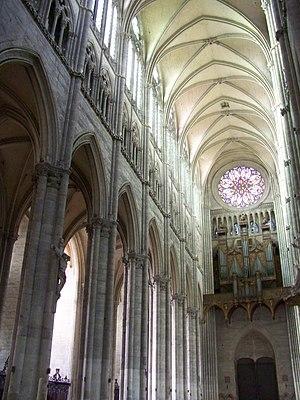
Voutes, nef, rosace ouest et grandes orgues de la cathédrale Notre-Dame d'Amiens, Amiens, France.